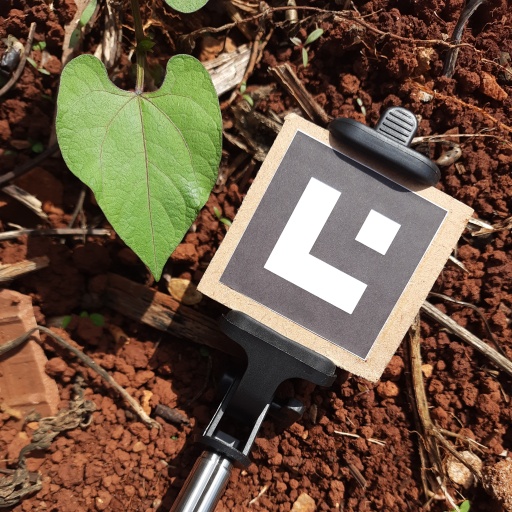
Observations: wavy surface, no eating holes, under sunlight